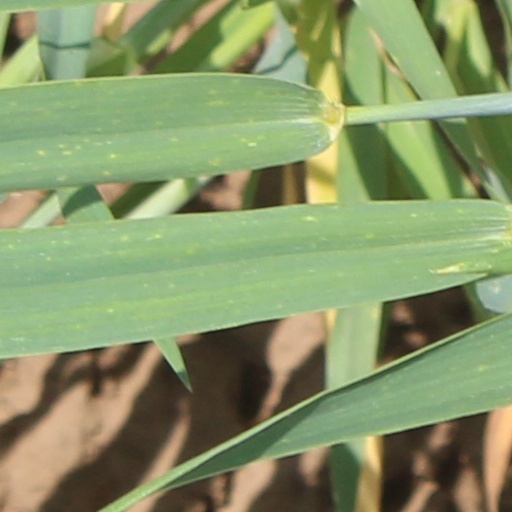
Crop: wheat